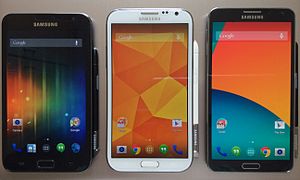
Google Now
Google Now Launcher
Google Now som er en personlig assistent man kan spørge hvordan vejret er i morgen eller hvem opfandt google eller hvad man nu ellers vil spørge om. Google Now tracker også ens pakker og viser fly tider. Google Now blev lanceret 27. juni 2012 af Google og fandtes i starten kun på engelsk, men nogle kommandoer findes nu også på dansk.